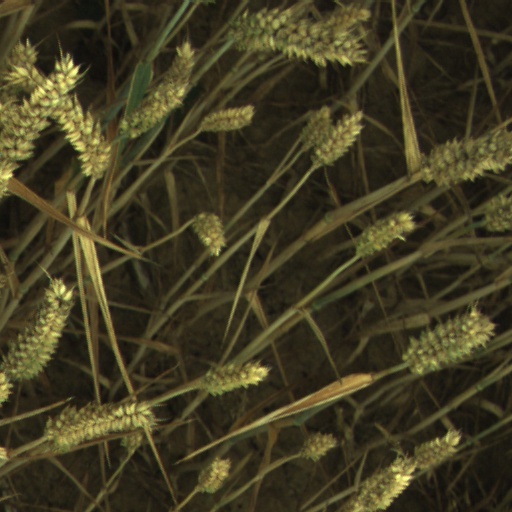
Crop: wheat